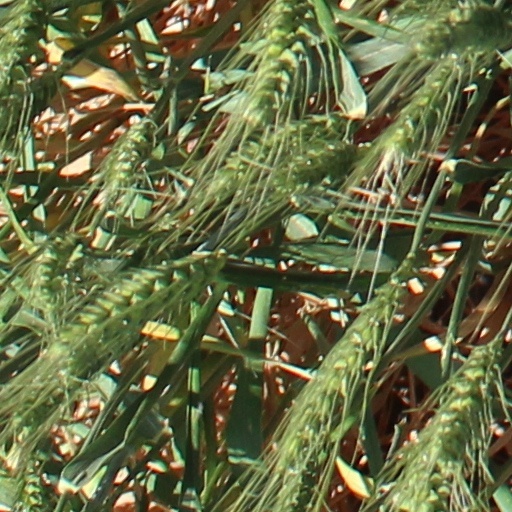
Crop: wheat